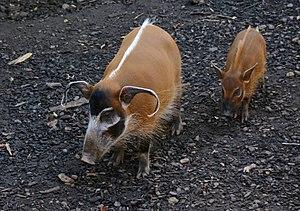
Potamochères ( Potamochoerus porcus ) au zoo d'Amnéville.